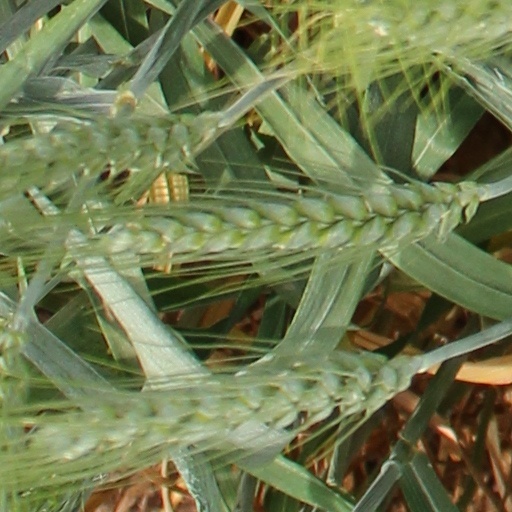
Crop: wheat